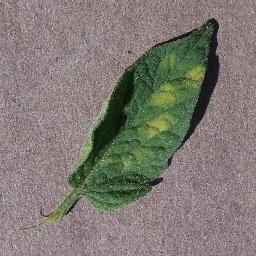
Label: Tomato___Leaf_Mold